Woodlawn High School (Woodlawn, Virginia)

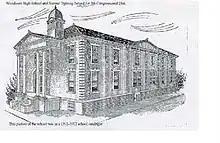
Woodlawn High School's early, main academic building. Construction began in 1907 and the building opened in 1909.

The Virginia General Assembly doubled the state's education budget in 1906 and passed the Mann High School Bill. This bill, named after Senator William Hodges Mann of Nottoway County, obligated the state to pay matching funds to any district that built a high school. Over the next four years, Virginia school districts constructed 285 new high schools including Woodlawn.